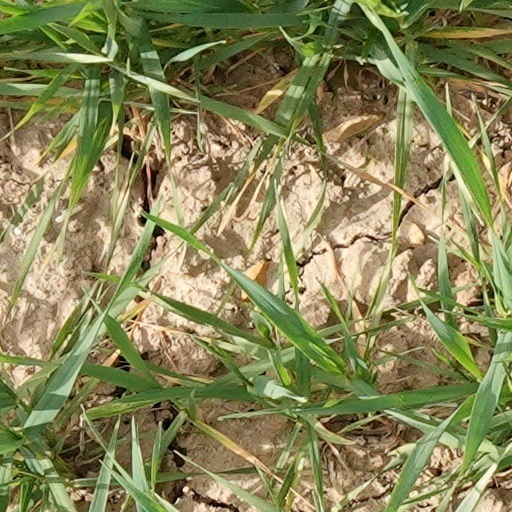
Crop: wheat